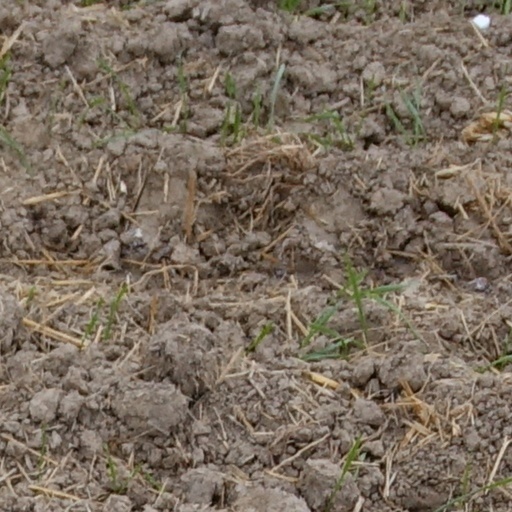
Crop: wheat